Answer in natural language. Considering the relative positions, where is lshaped dark countertop with respect to blurry image? Choose between the following options: left or right
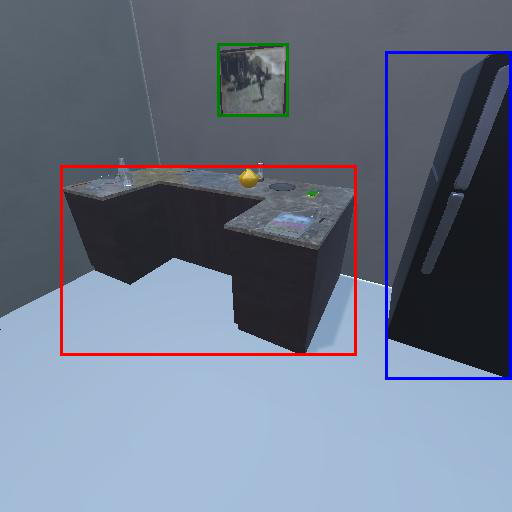
<answer>left</answer>